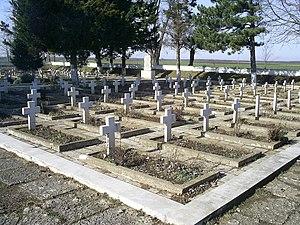
La bataille de Turtucaia, ou Tutrakan, entre la Roumanie alliée à l'Entente, et la Bulgarie alliée aux Empires centraux, est la première bataille du Front sud de Roumanie; elle s'est déroulée du 2 au 7 septembre 1916 dans la province de Dobrogée qui est une partie du Front de l'Est de la Première Guerre mondiale.
Tutrakan est une ville du nord-est de la Bulgarie, sur la rive sud du Danube, en Dobroudja, plateau fertile partagé entre la Bulgarie et la Roumanie.